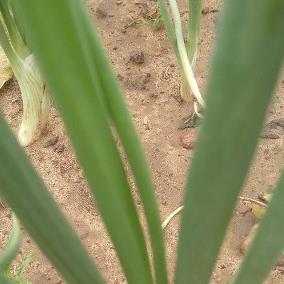
Crop: Onion
Condition: healthy-leaf